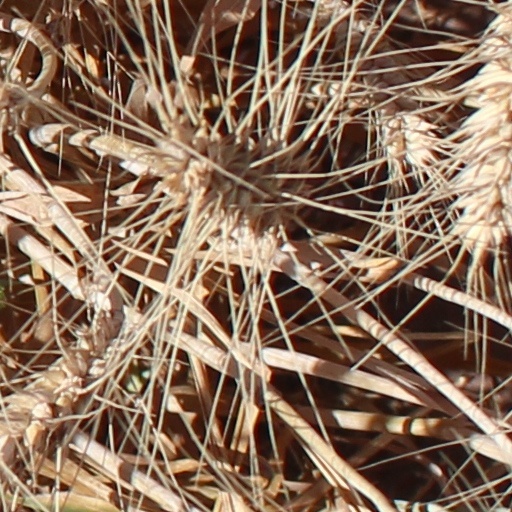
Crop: wheat